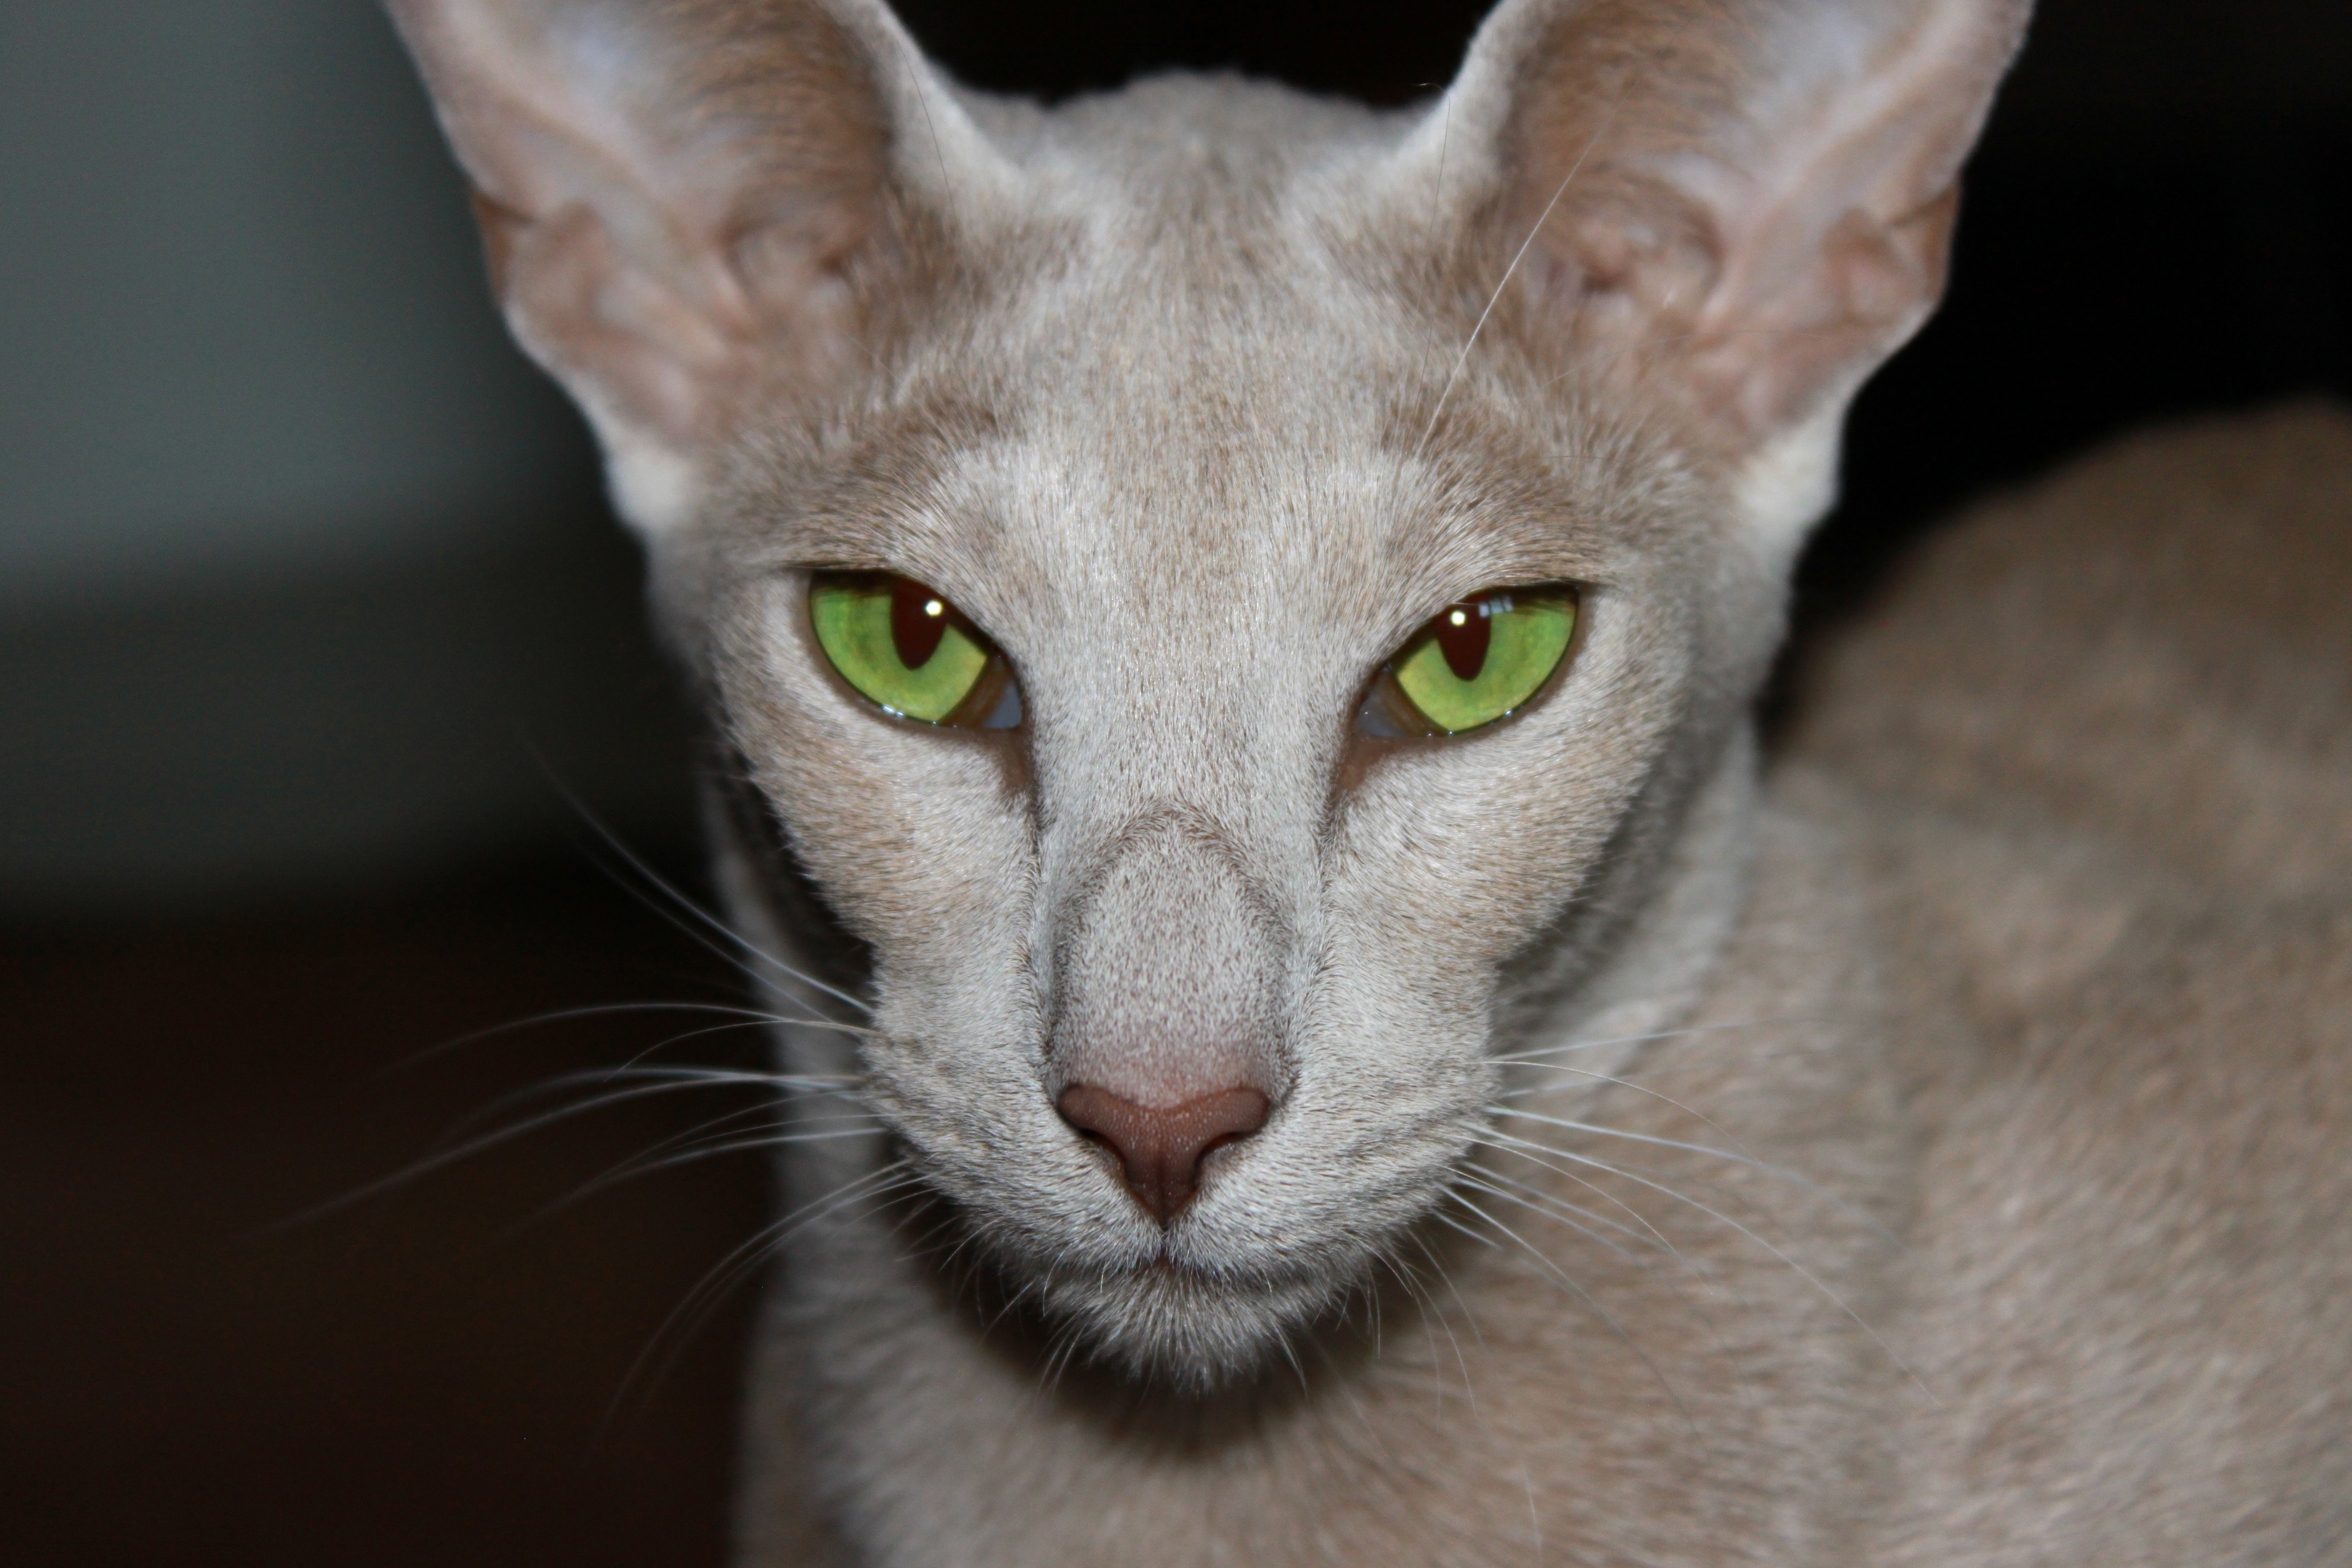
cute, pet, fur, portrait, fluffy, cat, mammal, cozy, fauna, close up, thoroughbred, nose, whiskers, savannah, snout, animals, vertebrate, creature, beautiful, javanese, dreams, thai, animal world, domestic cat, wildlife photography, siamese, burmese, singapura, charming, closeness, carnivores, green eyes, balinese, european shorthair, russian blue, korat, burmilla, small to medium sized cats, cat like mammal, carnivoran, domestic short haired cat, tonkinese, ocicat, peterbald, oriental shorthair, egyptian mau